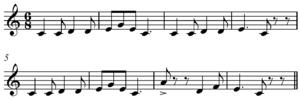
Monofoni
Noderne til den engelske børnesang "Pop! Goes the Weasel", der er et eksempel på monofoni
Inden for musik er monofoni den mest simple tekstur bestående af melodi uden akkompagnerende harmonier. Dette kan realiseres som kun en tone af gangen eller med den samme tone duplikeret i oktaven. Hvis hele melodien synges af to stemmer eller af et kor med et interval mellem tonerne - kaldet unisont - siges det også at være monofont eller homofont.